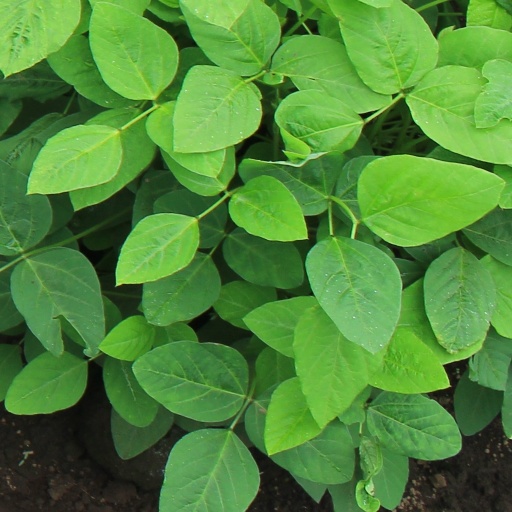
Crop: soybean